Nishi-Miyoshi Station

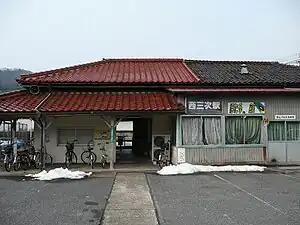
Nishi-Miyoshi Station, January 2008, before demolition

is a passenger railway station located in the city of Miyoshi, Hiroshima Prefecture, Japan. It is operated by the West Japan Railway Company (JR West). The station was originally opened to serve residents on the north bank of the Saijō River in the former Miyoshi town in Futami District.